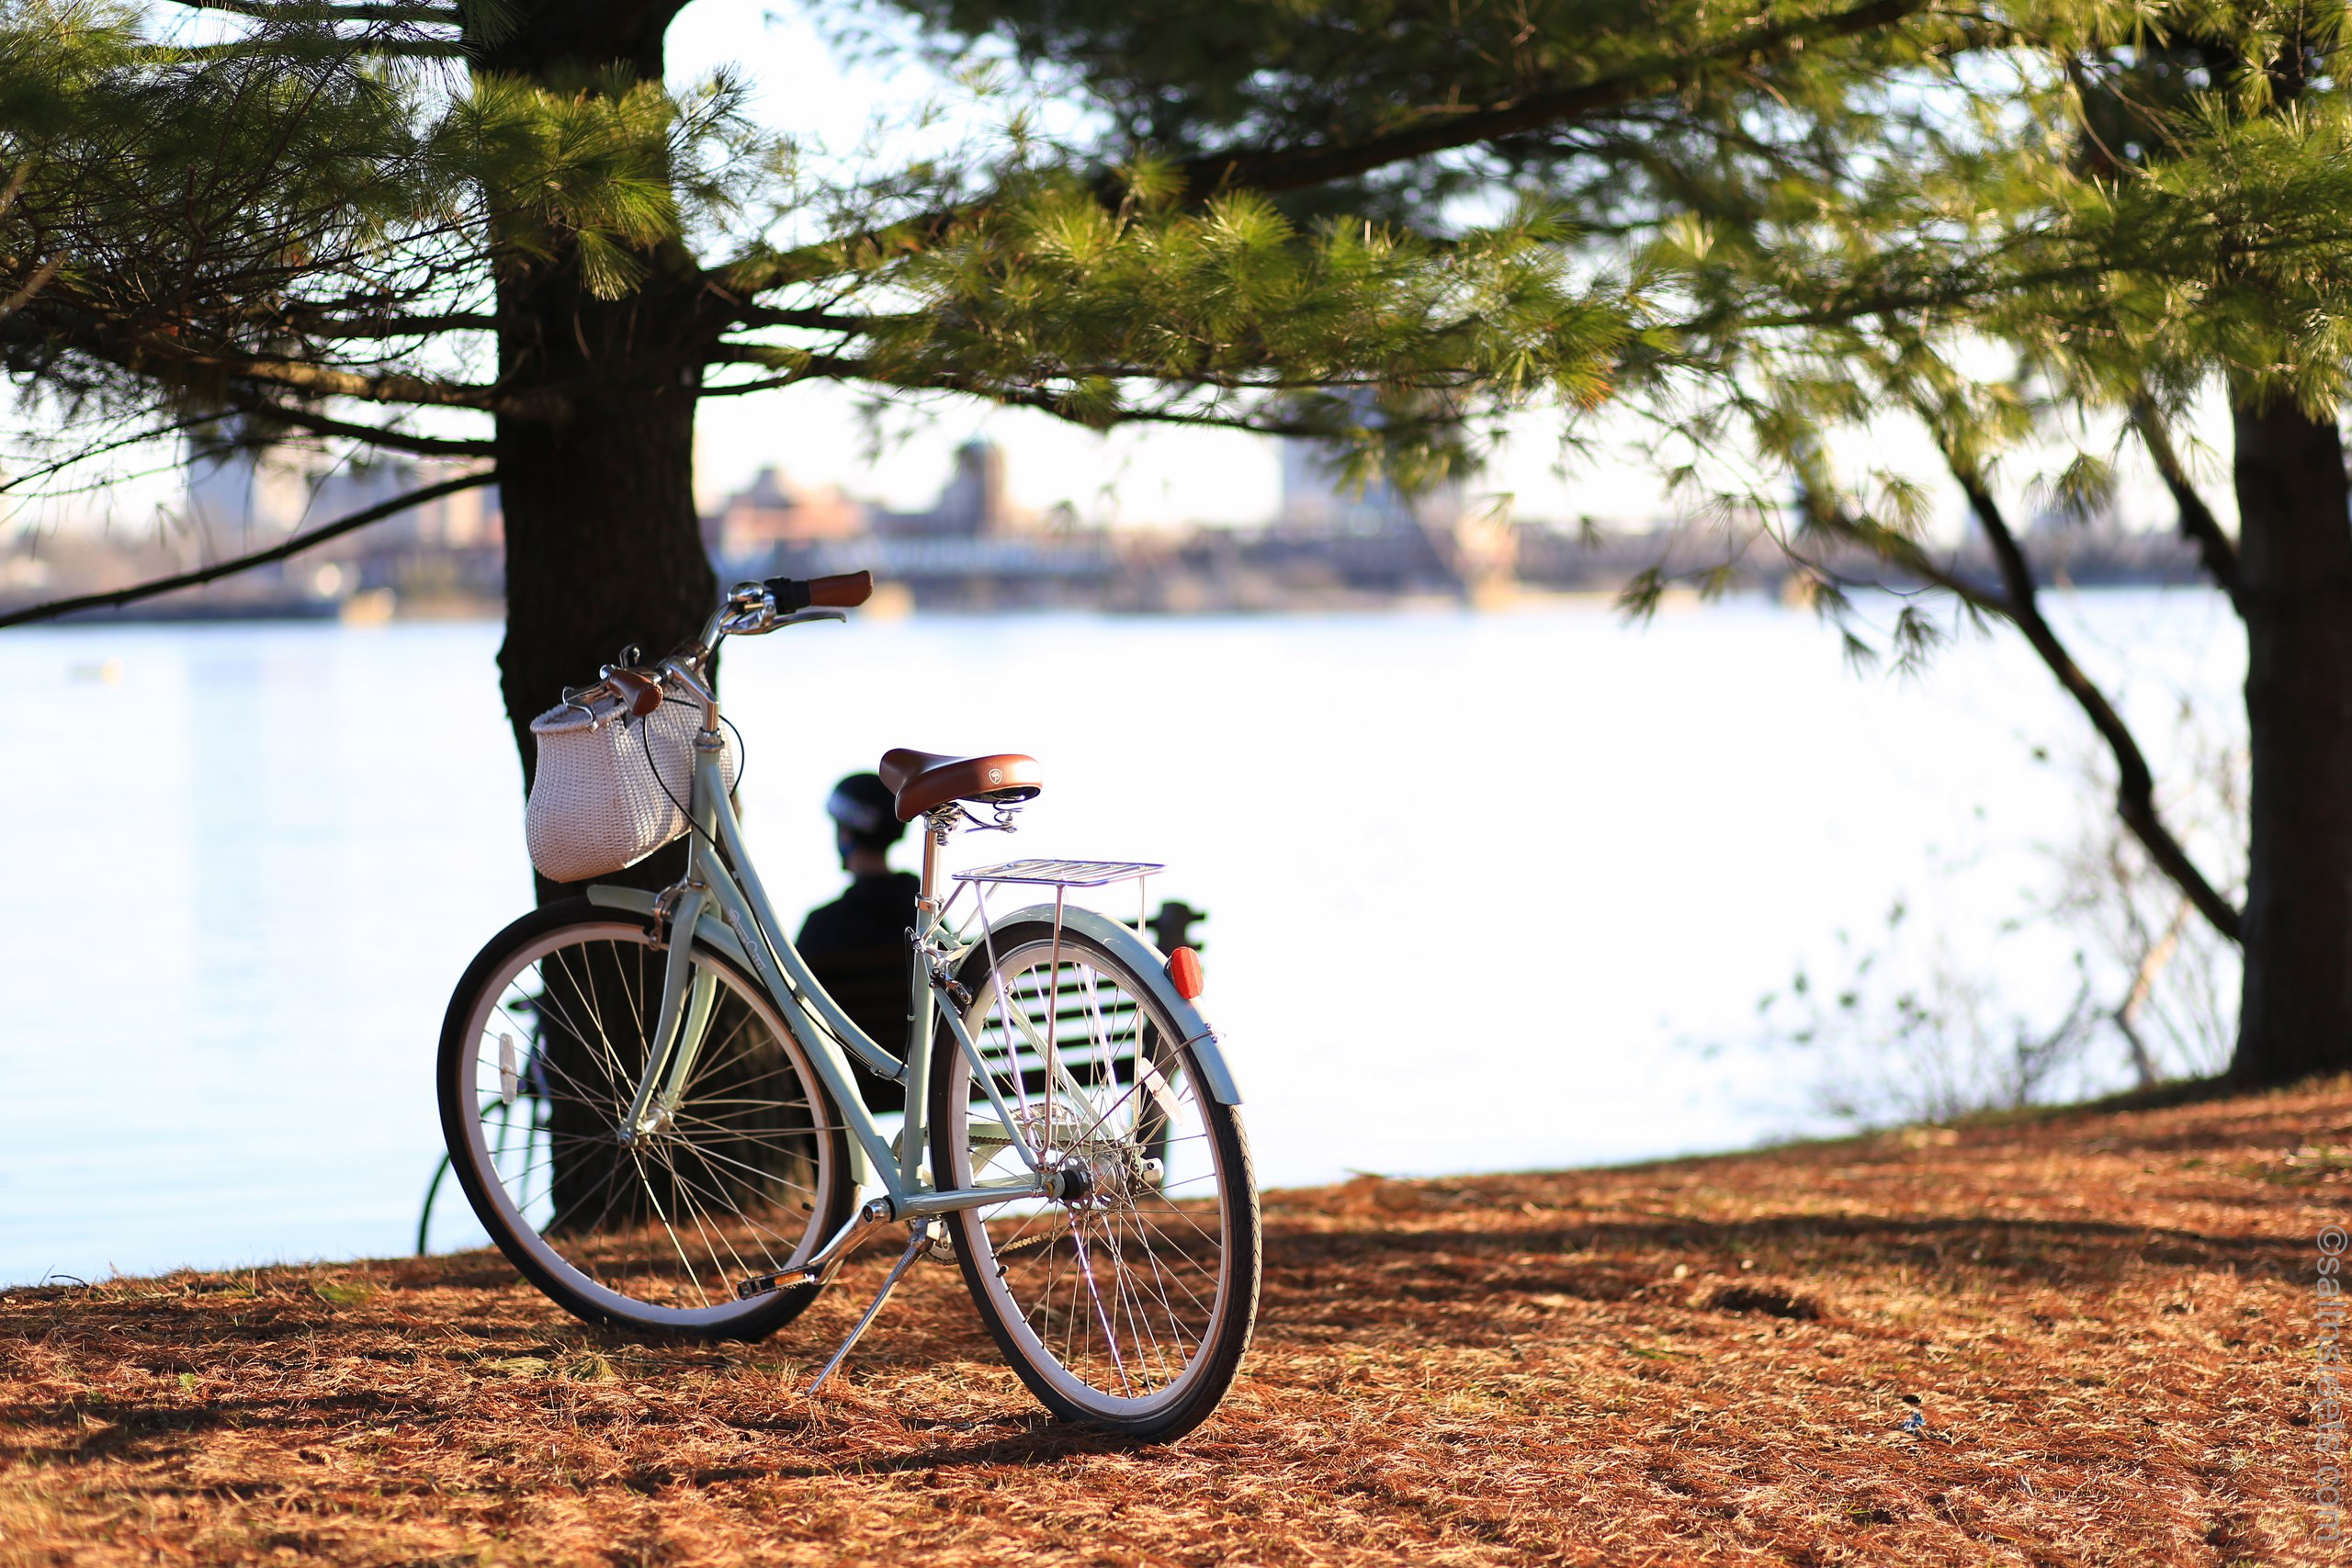
bicycle, vehicle, season, sports equipment, mountain bike, cycling, land vehicle